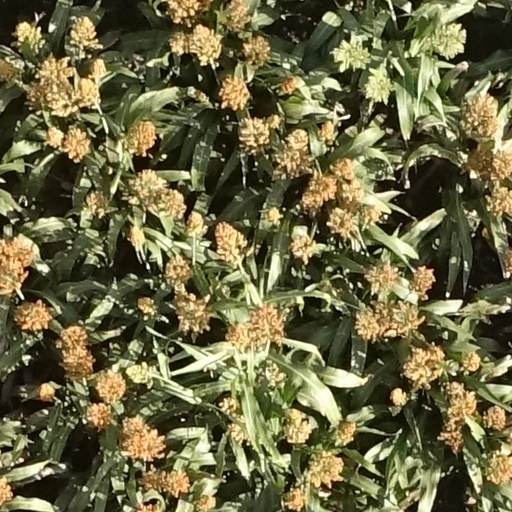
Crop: sorghum